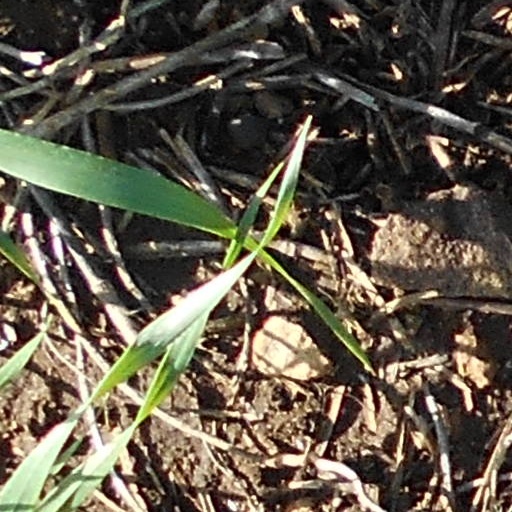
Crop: wheat